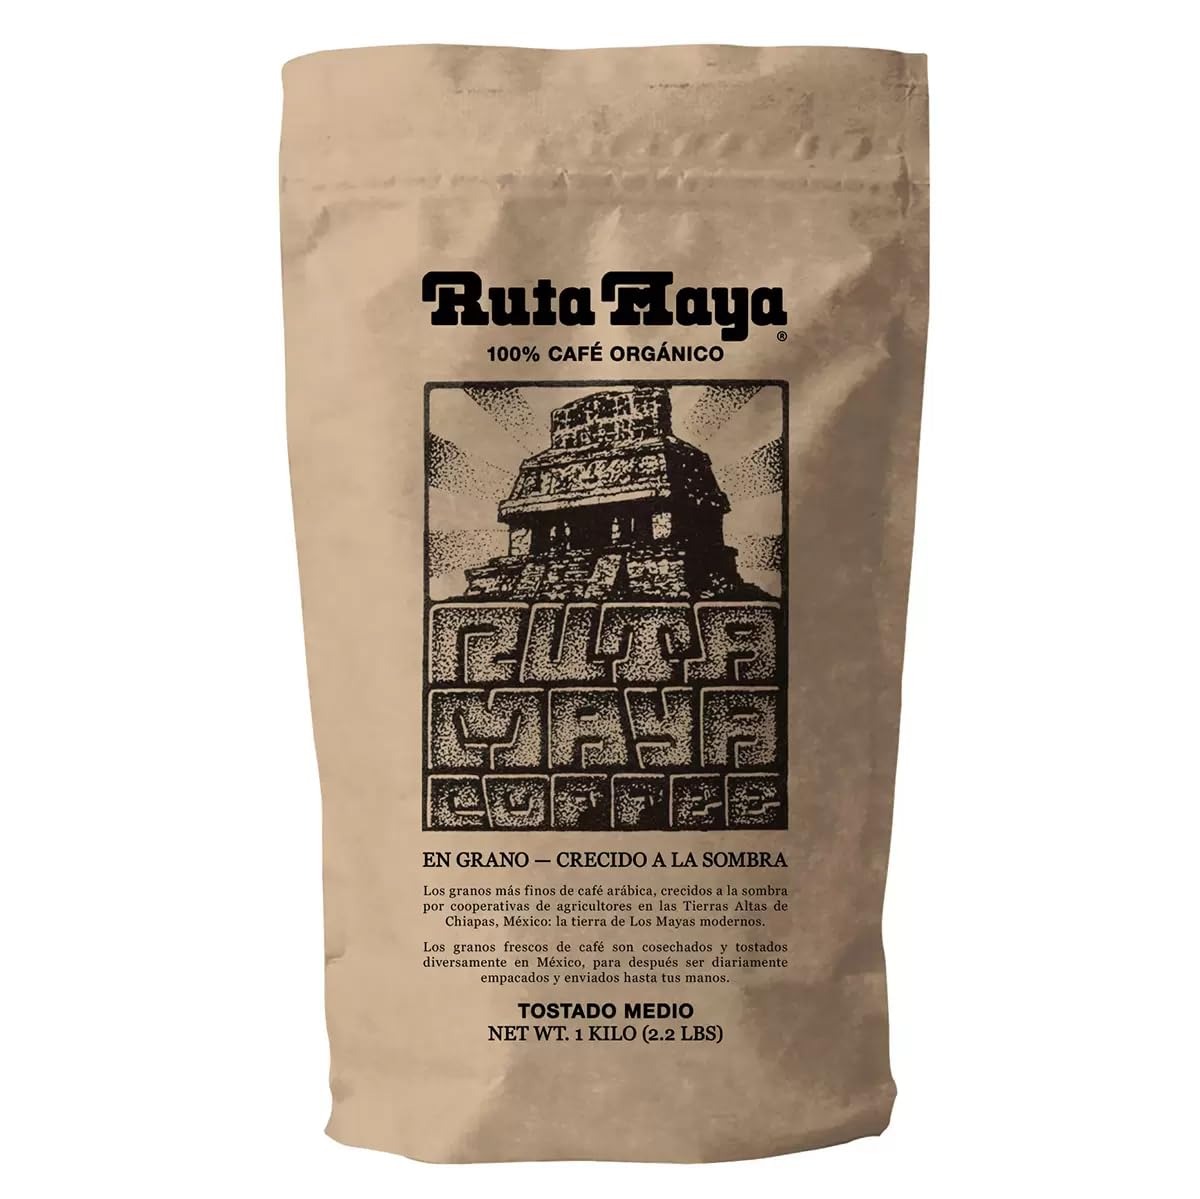
Item Name: Ruta Maya 100% Organic Shade Grown Whole Bean Coffee 5LBS, Dark Roast
Bullet Point 1: Arabica, shade grown bean
Bullet Point 2: Dark roast coffee, whole bean
Bullet Point 3: 100 percent organic
Bullet Point 4: 1-5 lb bag
Bullet Point 5: Specialty: Certified Organic
Bullet Point 6: Unit count type: Ounce
Product Description: Rich, distinctive and aromatic roast. Smooth flavor with a balanced aftertaste. Shade-grown 100% Arabica beans, certified USDA organic by the Texas Department of Agriculture. Cultivated by a cooperative of Maya Indian farmers in the Highlands of Chiapas, Mexico.
Value: 80.0
Unit: Ounce

Price: 69.99